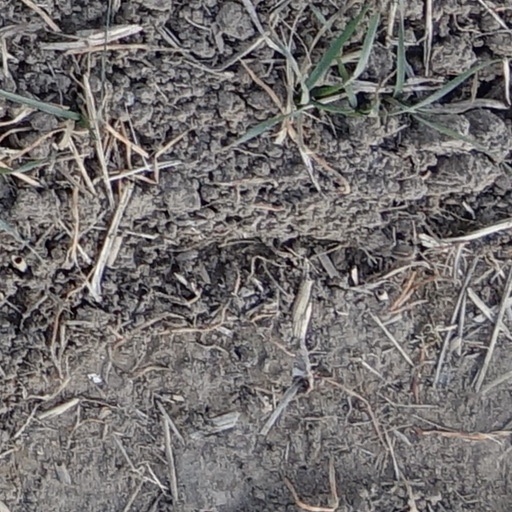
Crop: wheat